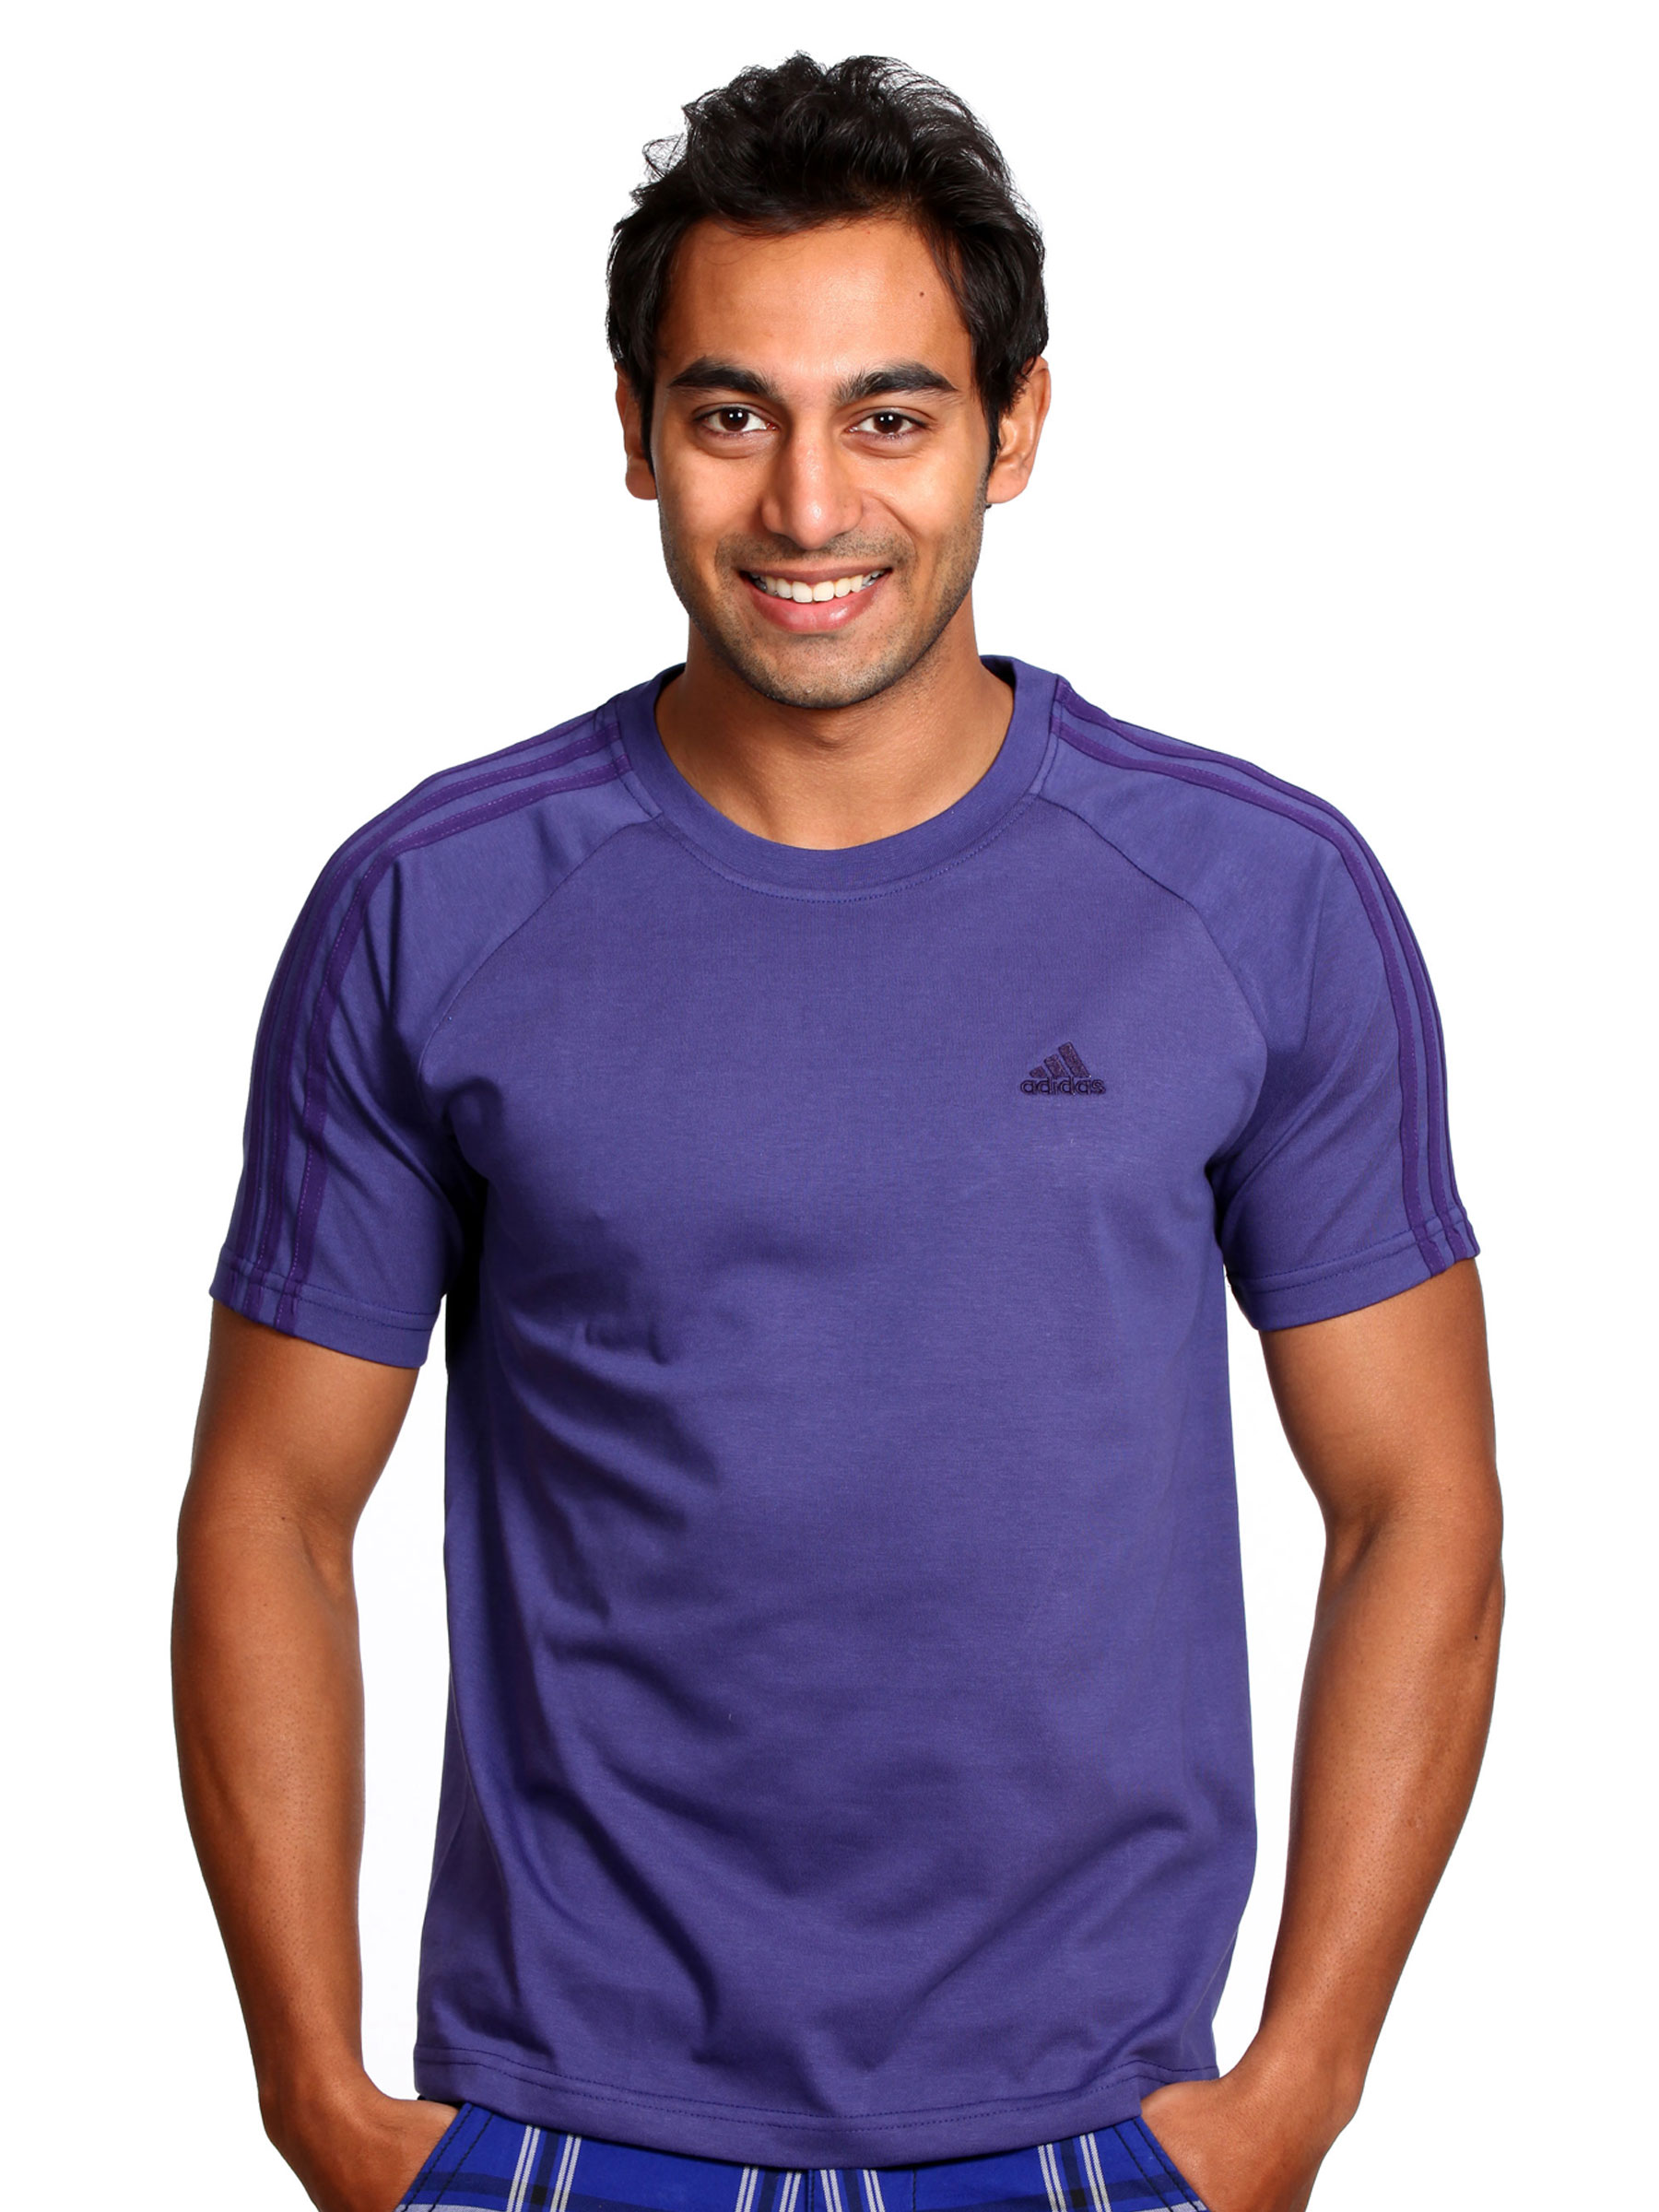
ADIDAS Men 3 Stripe Purple T-shirt
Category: Apparel / Topwear / Tshirts
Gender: Men
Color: Purple
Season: Fall 2010
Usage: Sports